British Symphony Orchestra

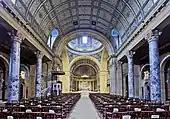
Nave of the Birmingham Oratory (1907–1910), church of a community of the Oratory of Saint Philip Neri, founded in 1848 by Ernest Newman

organist at the Birmingham Oratory, director of the Midland Gleemen